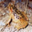
Label: frog